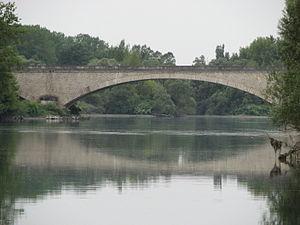
Pont d'Évieu sur le Rhône, entre l'Ain et l'Isère. Communes de Saint-Benoît et Les Avenières.
Le pont d'Évieu est un pont routier sur le Rhône, reliant le hameau d'Évieu de la commune de Saint-Benoît dans l'Ain et Les Avenières en Isère. Il est situé immédiatement en aval de la confluence du Rhône et du canal de Brégnier-Cordon.
Cette liste contient les ponts présents sur le Rhône et ses bras. Elle est donnée par canton suisse et département français depuis l'amont du cours d'eau vers son aval et précise, après chaque pont, le nom des communes qu'elle relie, en commençant par celle située sur la rive gauche du cours d'eau.